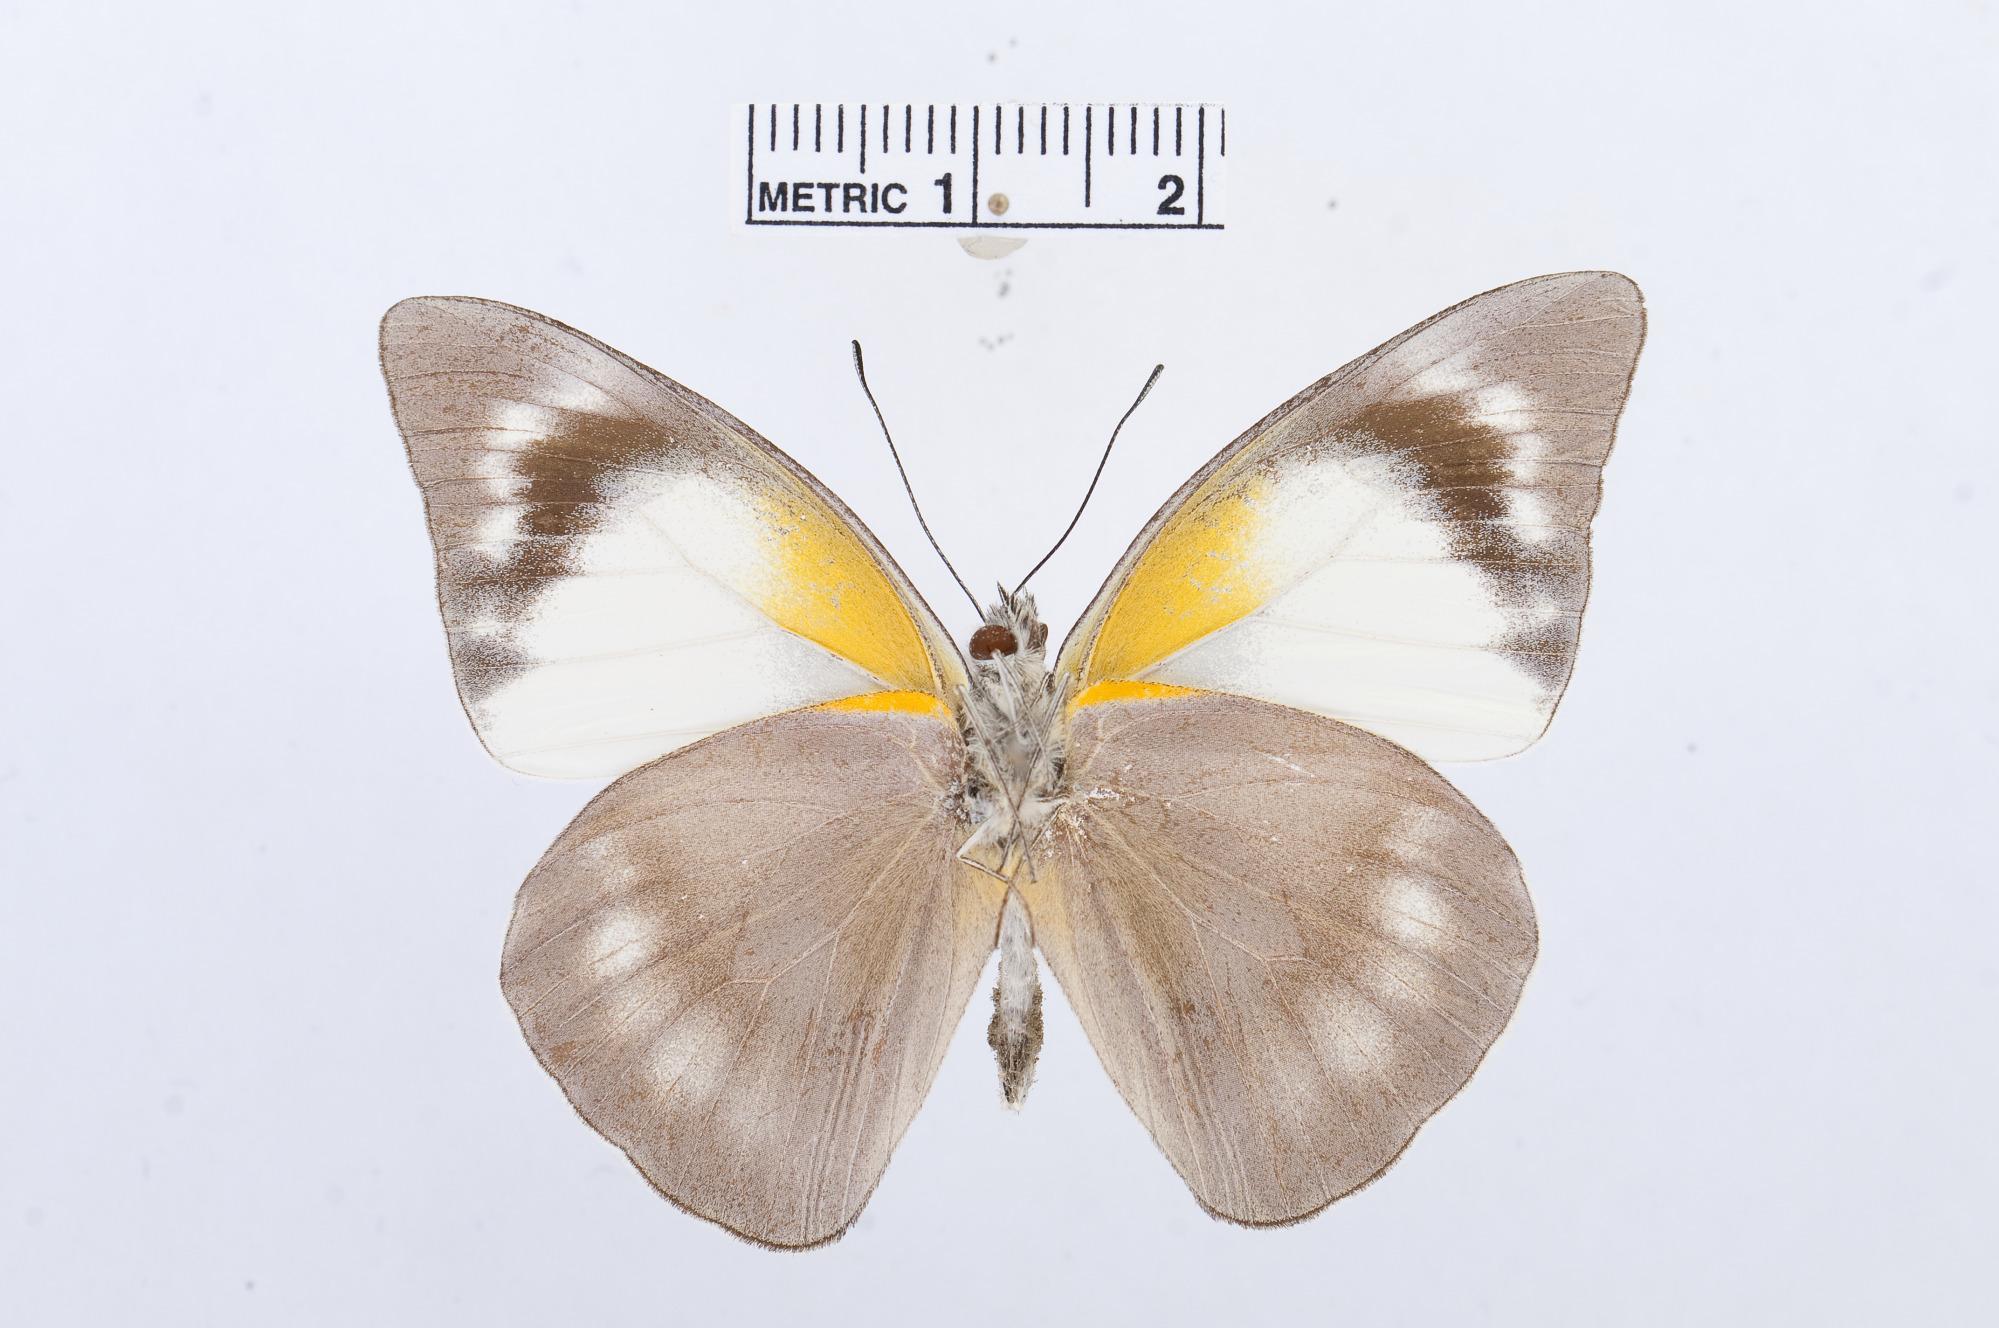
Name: Appias melania
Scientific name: Appias melania
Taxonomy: Animalia, Arthropoda, Hexapoda, Insecta, Lepidoptera, Pieridae, Pierinae